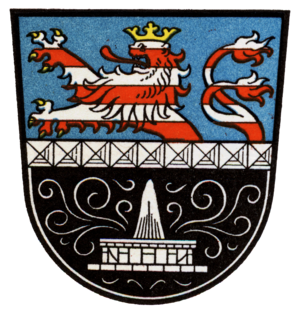
Bad Nauheim
Coat of arms of Bad Nauheim
Bad Nauheim er en mindre by 35 km. nord for Frankfurt am Main i Tyskland.